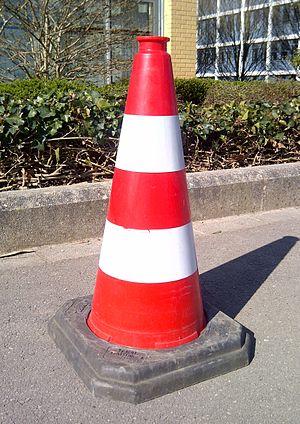
Signal routier E,24d ""Cône"" du Code de la Route luxembourgeois."